Lionel Messi

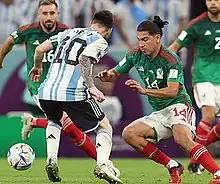
Messi facing off against Érick Gutiérrez of Mexico in the 2022 FIFA World Cup group stage

Messi would sign a new deal with Barcelona on 25 November 2017, his ninth contract with the club, keeping him with the club through 2021. The 2017–18 season saw Messi achieving the domestic double, winning La Liga and the Copa del Rey once again. He once again finished the season as the top scorer in La Liga, with 34 goals, which also saw him win his fifth European Golden Shoe award. With the departure of former captain Andrés Iniesta in May 2018, Messi was named the team's new captain for the 2018–19 season. He lifted his first trophy as Barcelona's captain, the Supercopa de España, following a 2–1 victory over Sevilla. He helped Barcelona clinch the La Liga title, his tenth but first as captain. With 36 goals in 34 appearances that season, he won his sixth league Golden Boot trophy, equalling Zarra as the player with the most top-scorer awards in La Liga. He also captured his sixth Golden Shoe award, and a record third consecutive award since the 2016–17 season.